Canada's Cup

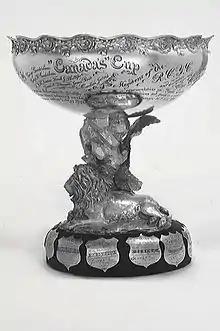
The Canada's Cup is a perpetual trophy awarded to the winner of a sailing match race between a yacht representing a Canadian yacht club and a yacht representing an American yacht club.

The Canada’s Cup is a silver trophy, deeded in perpetuity in 1896, to be awarded to the winner of a series of match races between a yacht representing a Canadian yacht club and one representing an American yacht club, both to be located on the Great Lakes.